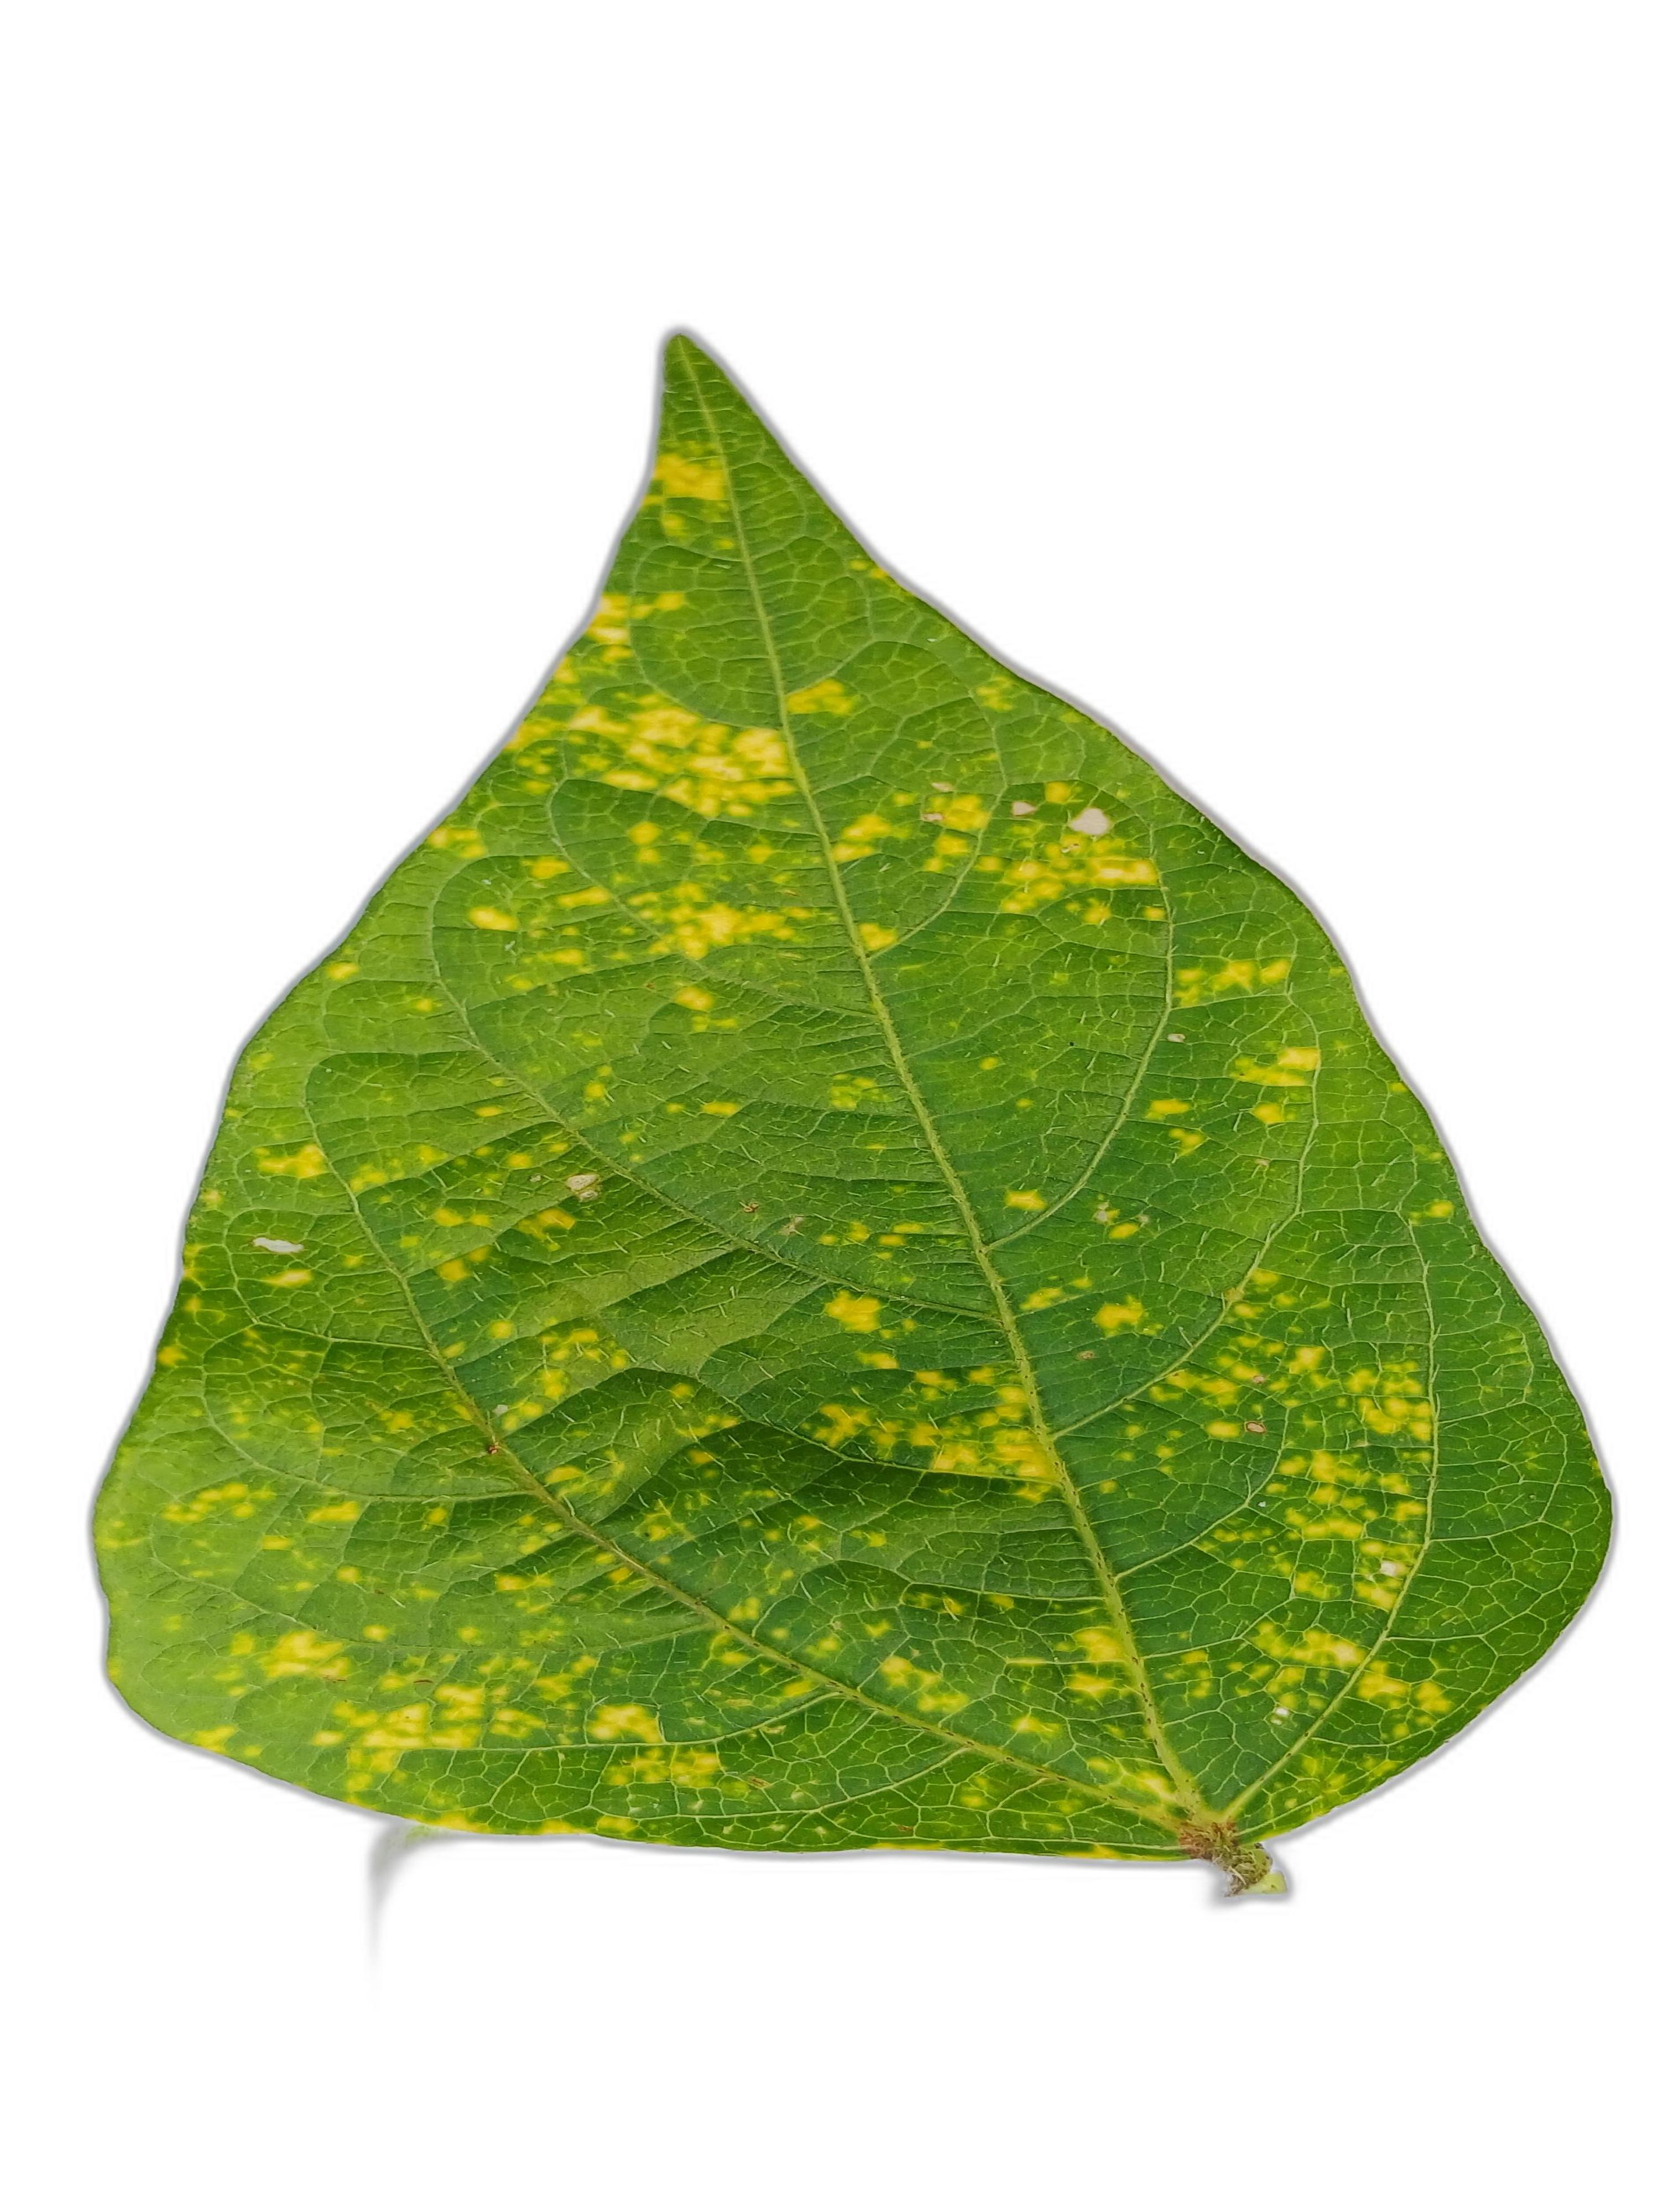
Label: Yellow Mosaic